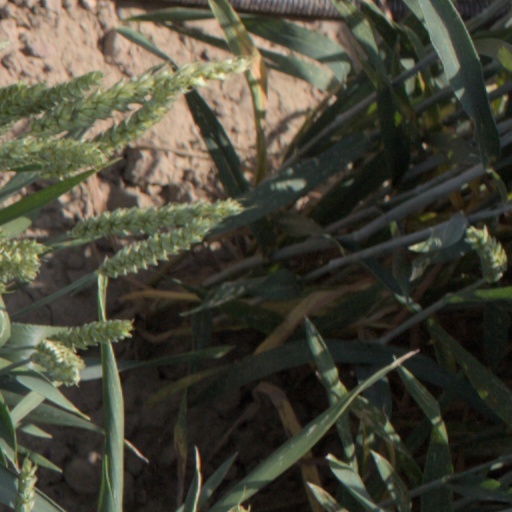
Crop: wheat